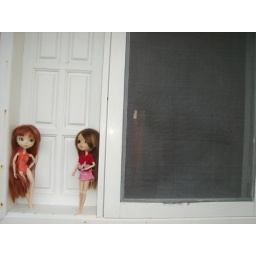
Another perspective-useful picture. Gilly and Yuna are sitting in the window outside the house in which we stayed.